2007 Solomon Islands earthquake

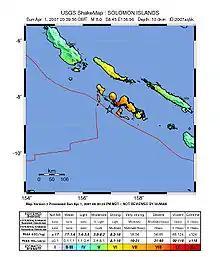
ShakeMap showing the mainshock intensity

The earthquake's location and focal mechanism are consistent with the earthquake having occurred as underthrusting of the Australia/Woodlark/Solomon Sea plate beneath the Pacific plate, as part of the broader northeast-directed subduction process. The length of faulting was estimated to be about 260±50 km. The Solomon Islands arc as a whole experiences a very high level of earthquake activity, and many shocks of magnitude 7 and larger have been recorded since the early decades of the twentieth century. The 2 April earthquake, however, nucleated in a 250 kilometre-long segment of the arc that had produced no shocks of magnitude 7 or larger since the early 20th century.